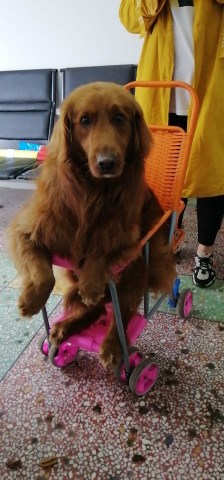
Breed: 5355-n000126-golden_retriever